Fountain Green massacre

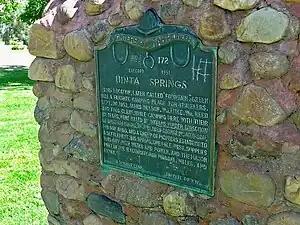
Uinta Springs Camp monument of the Daughters of the Utah Pioneers

The Fountain Green massacre was an incident in 1853 near Fountain Green, Utah when a group of Utes killed four Mormons. The next day, Mormons in nearby Nephi, Utah killed eight Goshutes who had no connection to the earlier killings.